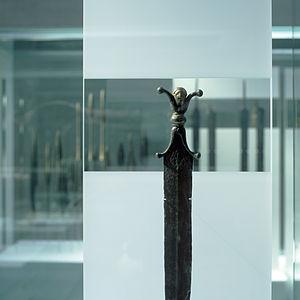
Fac similé d'un poignard anthropomorphe en bronze. La Tène Moyenne (300 -100 av. J. - C.), Pont de Thielle. N° inv. BE-GAMP-9. Photo Y. André / Laténium.